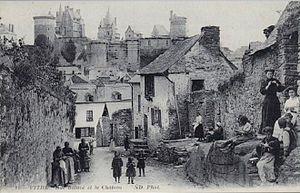
Vitré
Vitré /vi.tʁe/ est une commune française située dans le département d'Ille-et-Vilaine. Ses habitants sont les Vitréens et les Vitréennes. La ville comptait 18 037 habitants en 2017, ce qui en fait la 14ᵉ plus grande ville de la région et la 522ᵉ de France. Elle est au cœur de la communauté d'agglomération de Vitré Communauté.